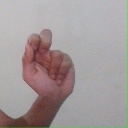
अक्षर: ढ